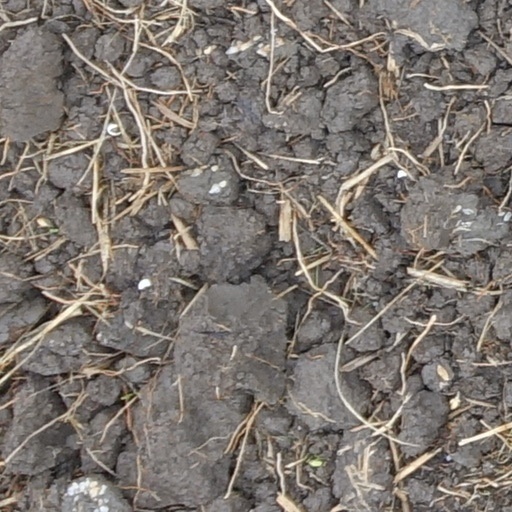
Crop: wheat